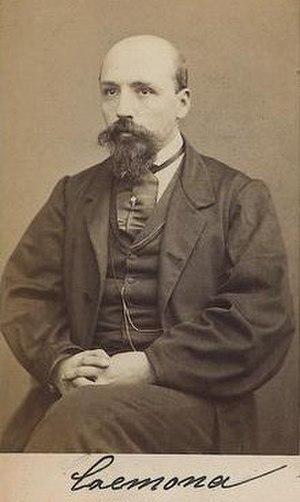
Luigi Cremona, est un mathématicien et homme politique italien.